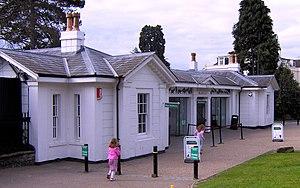
Le Zoo de Bristol est un parc zoologique anglais situé à la frontière entre les comtés de Gloucestershire et du Somerset, à Clifton dans la banlieue de la ville de Bristol.